List of battleships of France

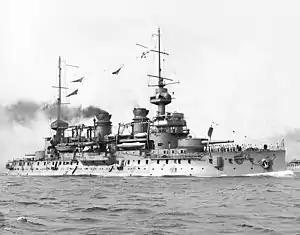
"Gaulois" underway before World War I

The Minister of the Navy, Auguste Burdeau, instructed the naval design staff to prepare a new battleship proposal that was limited to in 1892. The weight reduction was to be achieved by returning to twin-gun turrets for the main battery, which would halve the number of turrets and thus reduce the weight that would be expended armoring them. Burdeau initially suggested a battery of two 305 mm guns in a turret forward and two 274 mm guns in a turret aft, but it was determined that the smaller gun would be incapable of penetrating the armor on the latest British battleships, so a uniform battery of 305 mm guns was adopted. The Navy requested several proposals for the new ships, but negative experience with the experimental series of battleships ordered under the 1890 program led to a decision to build three ships to the same plan. During the design process, the various designers found it difficult to stay within the 11,000-ton limit while incorporating the necessary offensive and defensive characteristics. The naval command accepted the growth of the design and in 1893 selected the proposal prepared by Jules Thibaudier, the director of the Arsenal de Rochefort shipyard, with construction beginning on the first of three vessels later that year.